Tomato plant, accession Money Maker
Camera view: vertical (180 deg); turntable rotation: 330 degrees
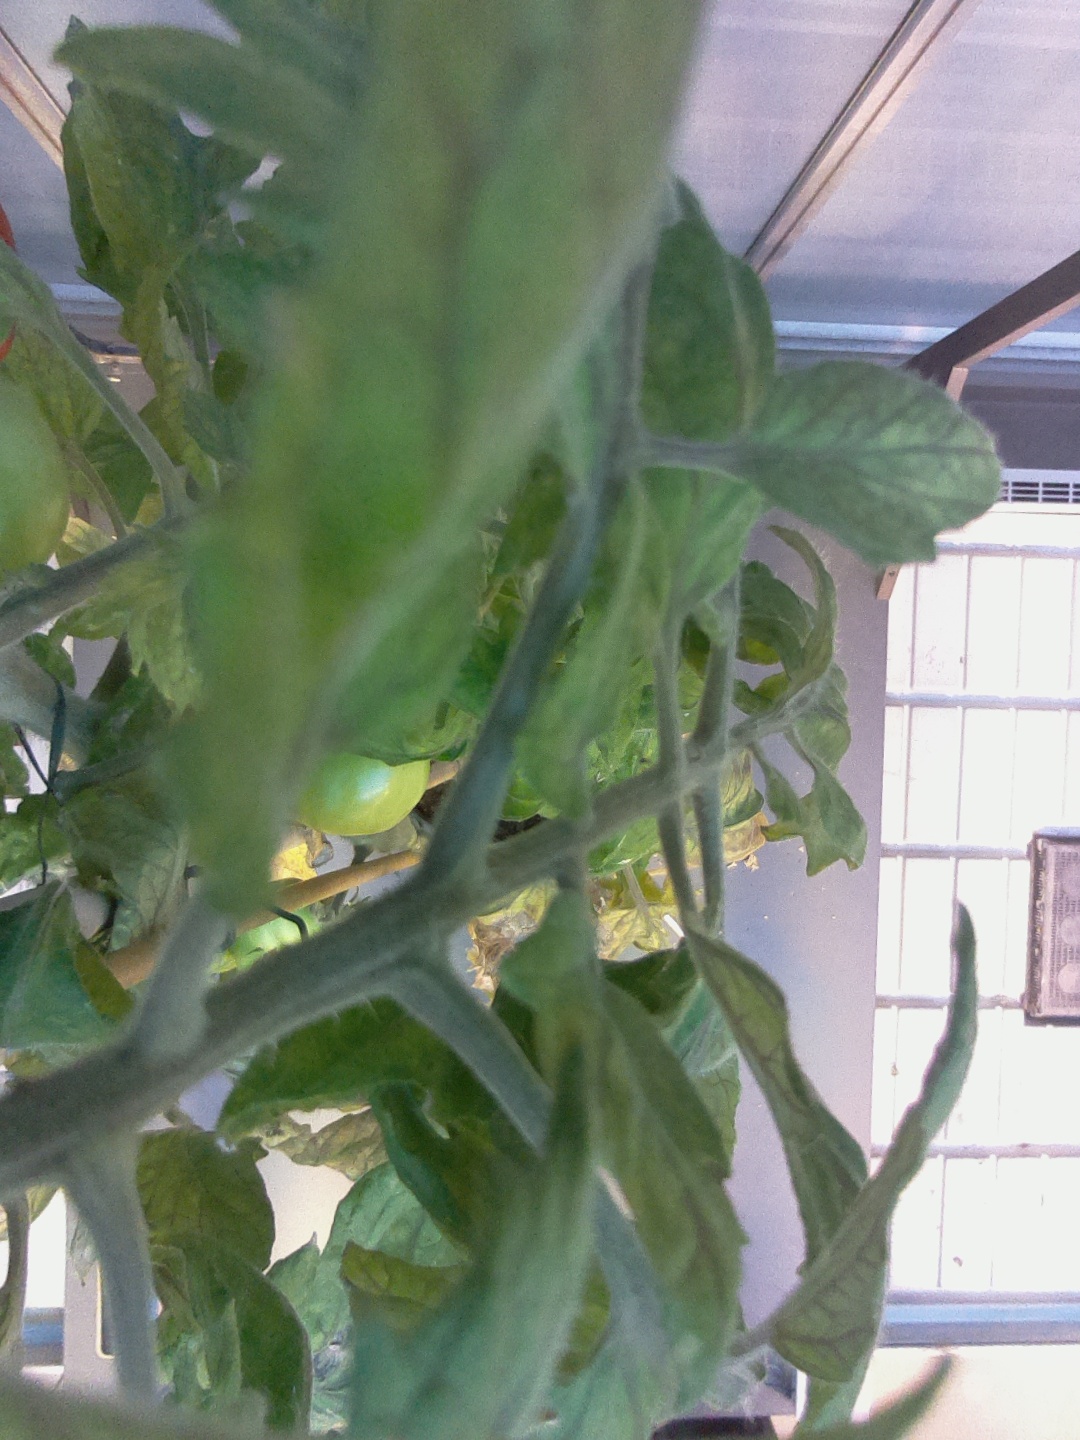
BBCH growth stage 81: 10%-20% of fruits show typical fully ripe color